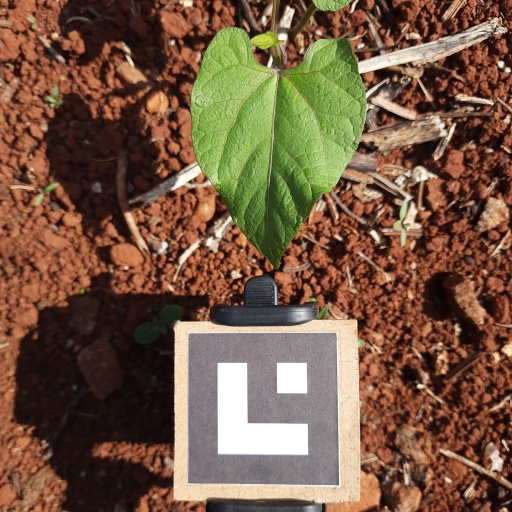
Observations: wavy surface, no eating holes, under sunlight